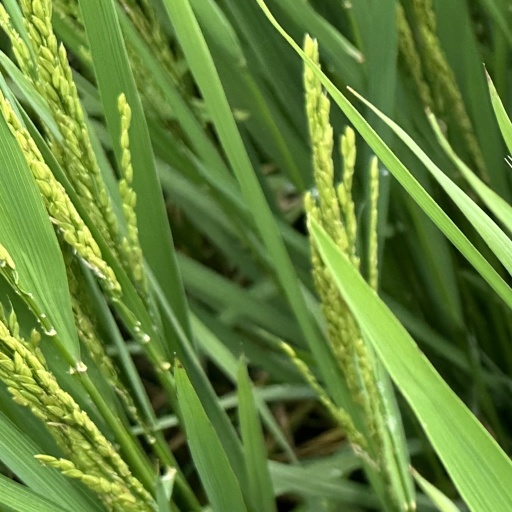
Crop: rice